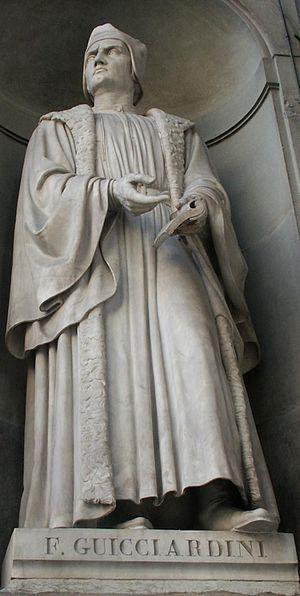
François Guichardin ou le Guichardin était un historien, un philosophe, un diplomate et un homme politique florentin du XVIᵉ siècle.